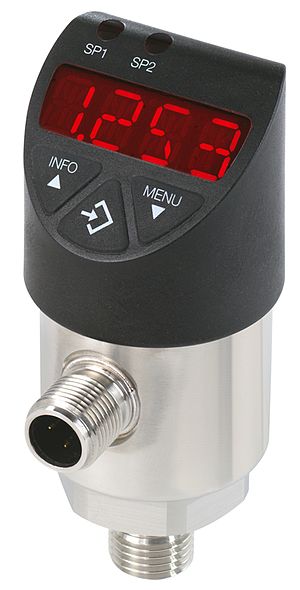
Pressostat
En pressostat
En pressostat er en elektrisk kontakt, som er styret af tryk. Den sidder bl.a. i vaskemaskiner. En pressostat er udstyret med en form for "sejl", som kan blive påvirket af tryk. Når der kommer tryk mod sejlet i kontakten lukker/åbner denne.